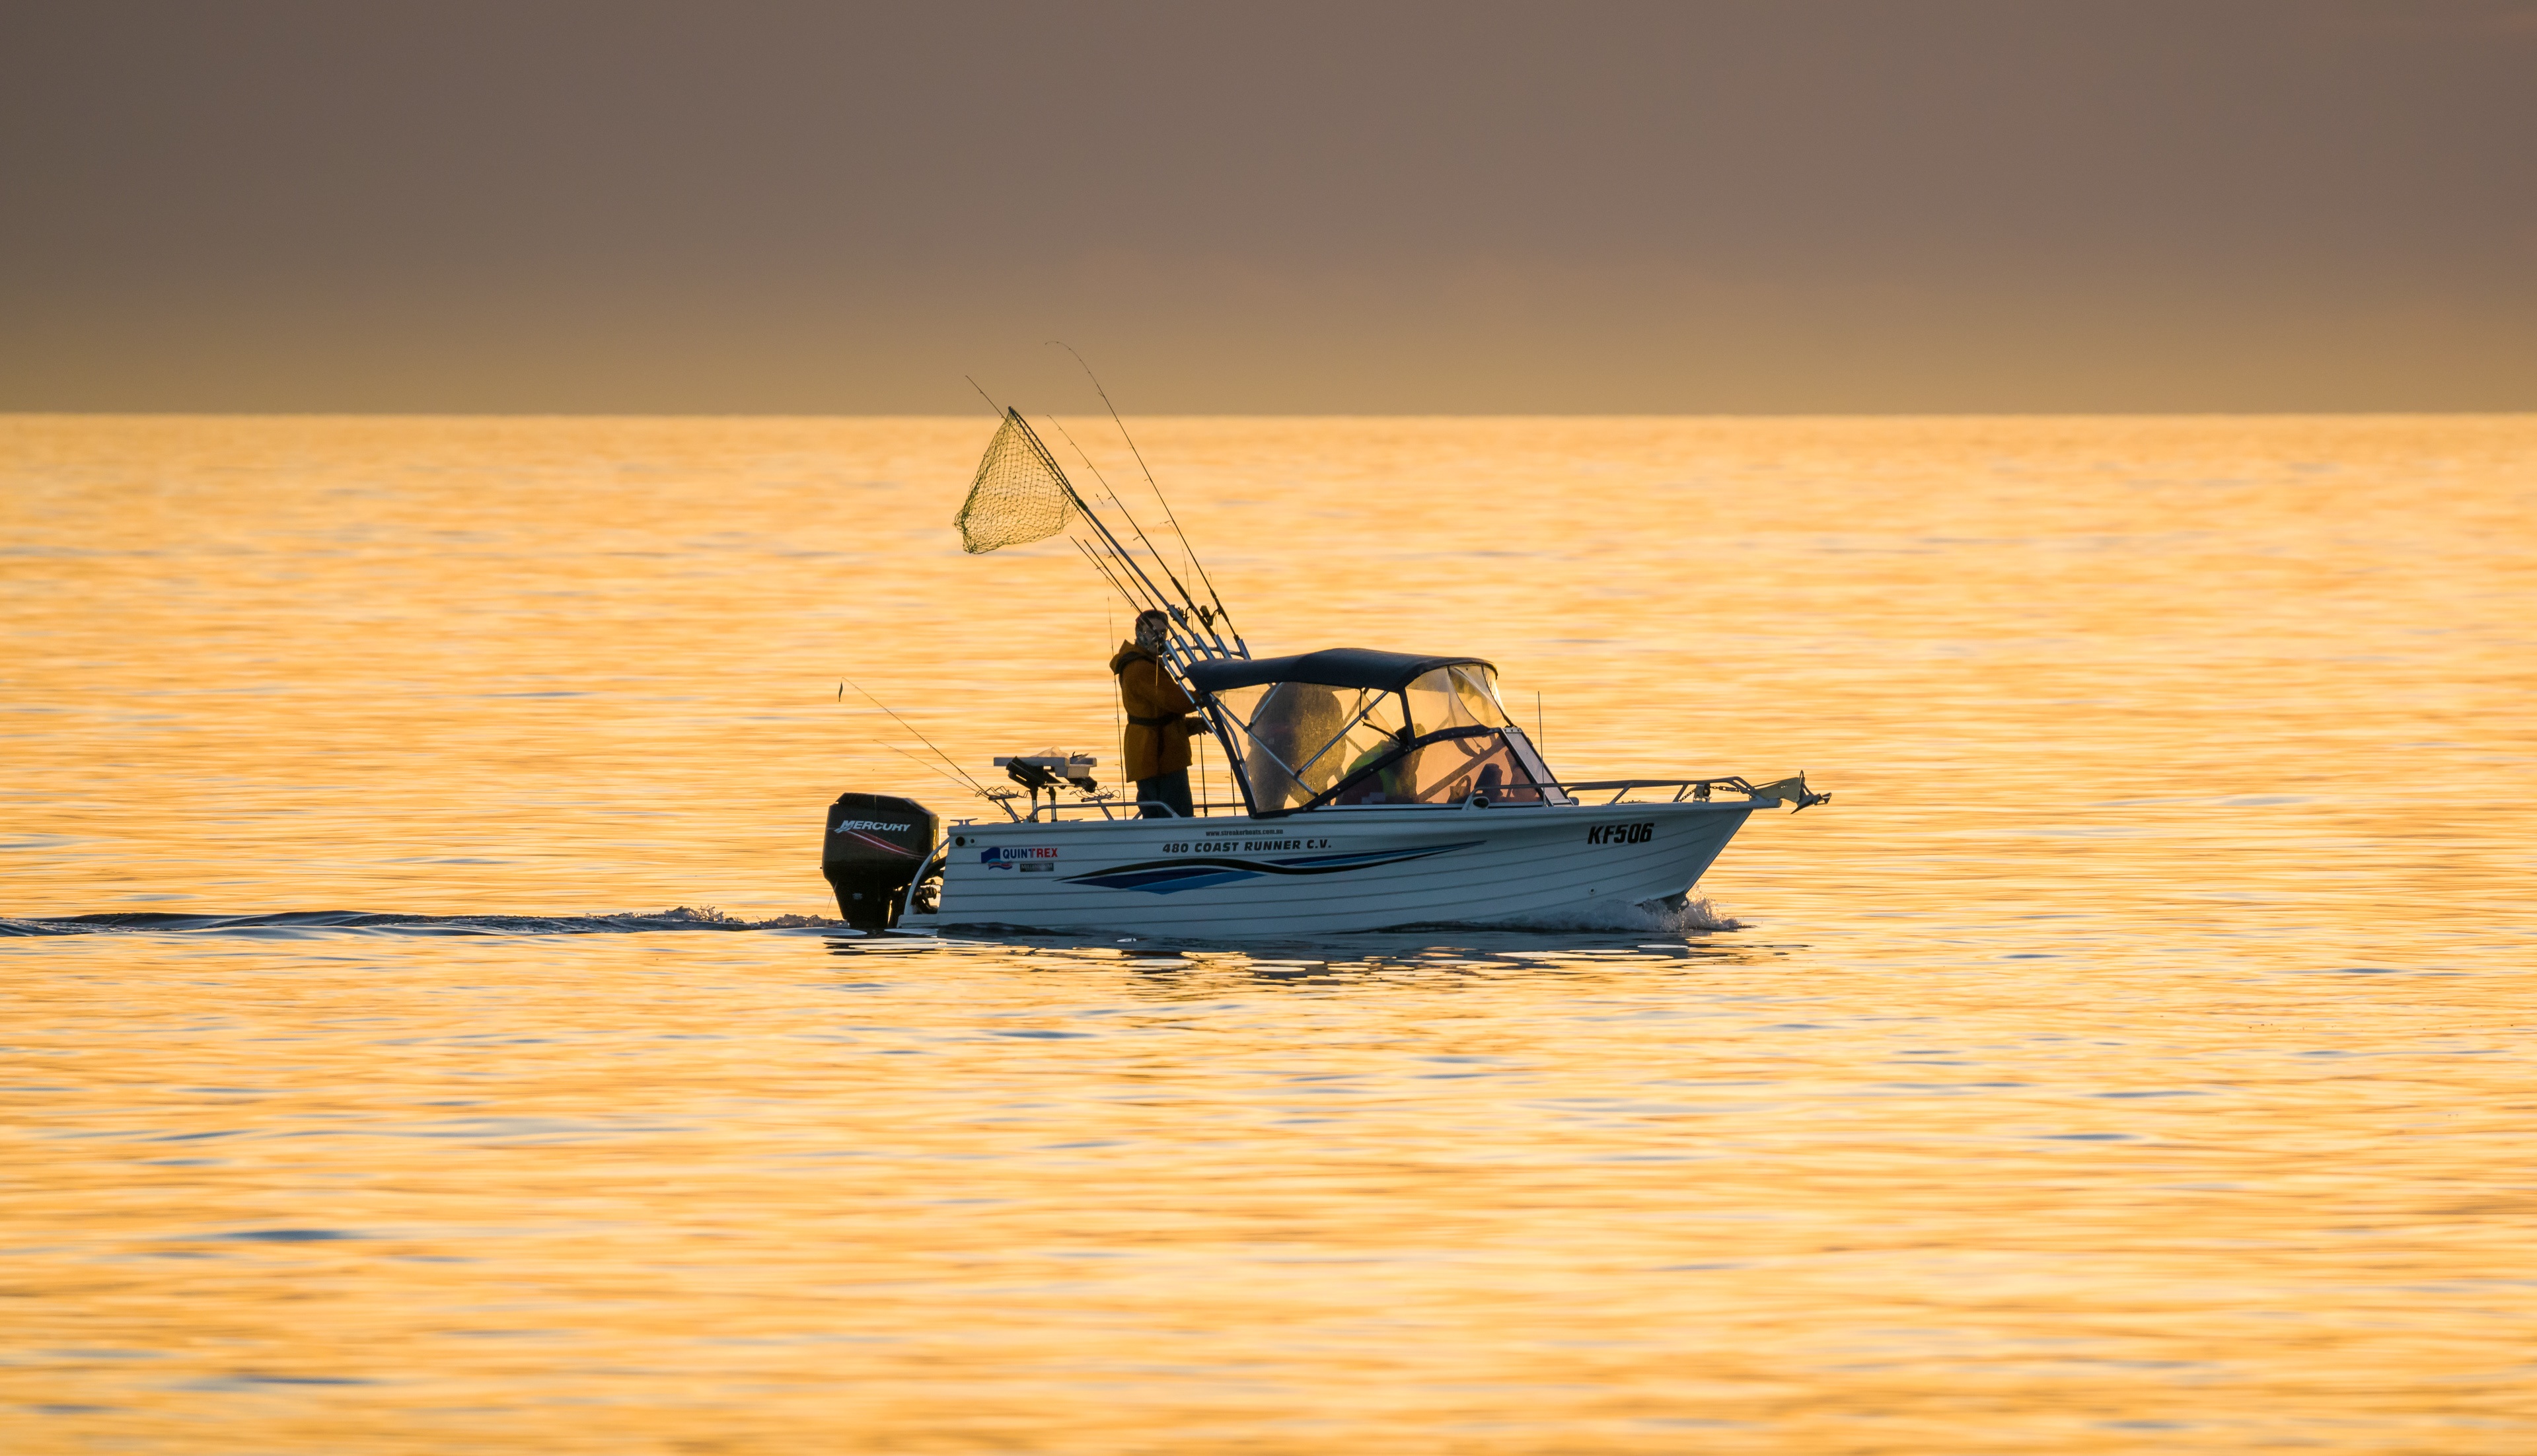
sea, boat, vehicle, watercraft